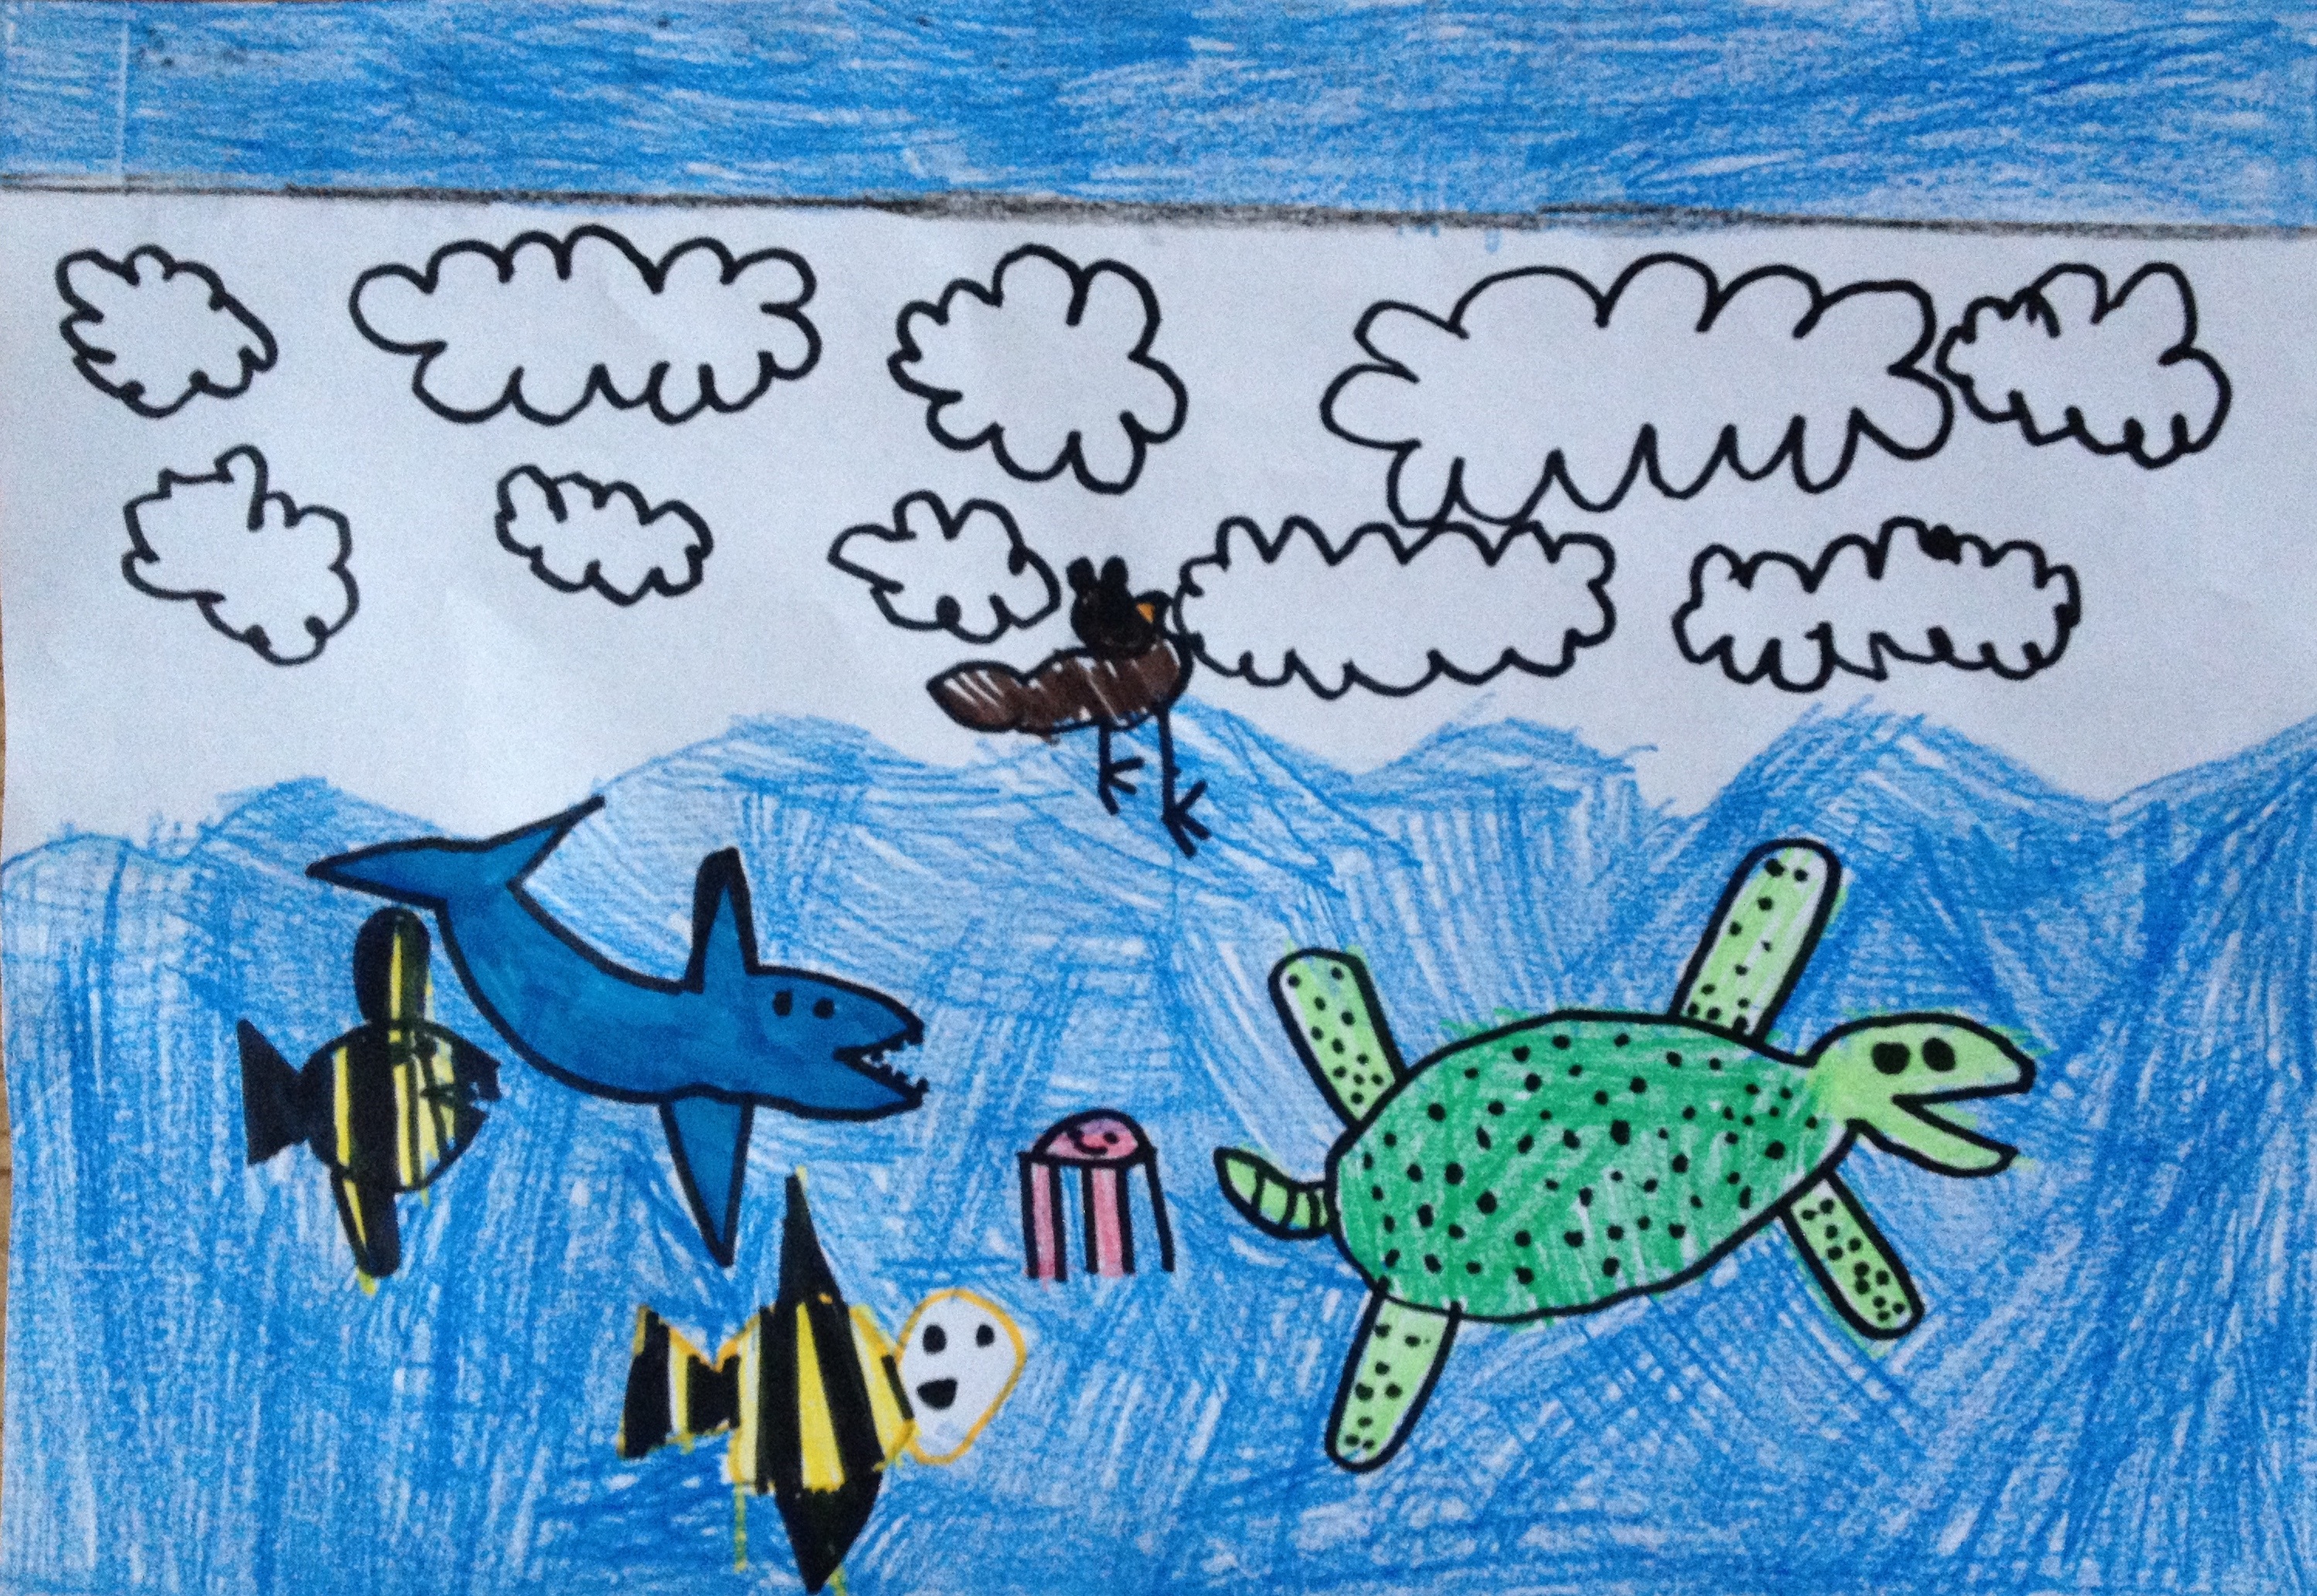
sea, sky, turtle, fish, life, art, drawing, illustration, cartoon, kids drawing, turture